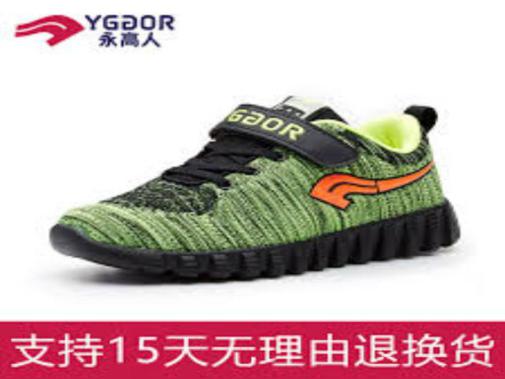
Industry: Sports